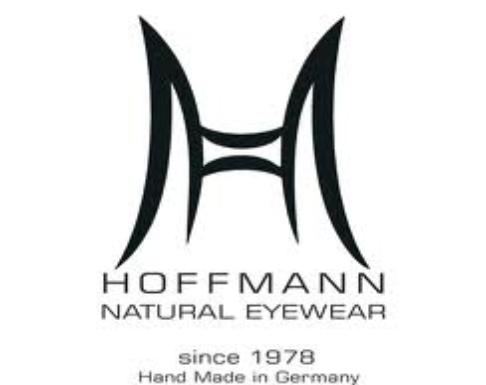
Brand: Hoffmann
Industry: Electronic